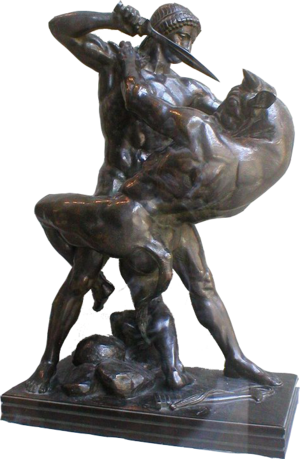
Theseus
Theseus dræber Minotauros. Skulptur i bronze af Barye (1843),